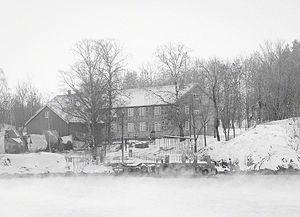
Hovedøya ou Hovedøen est l'une des nombreuses petites îles au large de la côte d'Oslo en Norvège. L'île est petite, il n'y a jamais plus de 800 mètres vers n'importe quelle direction et sa superficie totale est de 0,4 kilomètre carré.